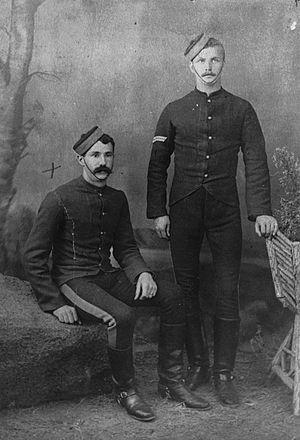
Photographie, Raymond Panet et un ami, Police à cheval du Nord-Ouest, vers 1885, Anonyme, Sels d'argent sur papier monté sur carton - Papier albuminé - 17 x 12 cm